Nationalist Movement Party

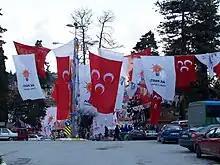
Flags of political parties before the Turkish municipal elections in Şile, Turkey. The most visible ones are MHP and AKP (Justice and Development Party) flags.

In 1965, nationalist politician and ex-Colonel Alparslan Türkeş, who had trained in the United States for NATO, founded the Turkish Gladio Special Warfare Department, gained control of the conservative rural Republican Villagers Nation Party (CKMP). During an Extraordinary Great Congress held at Adana in Turkey on 1969, Türkeş changed the name of the party to the Nationalist Movement Party (MHP) and with the support of Dündar Taşer, a party logo depicting the three crescent was elected.